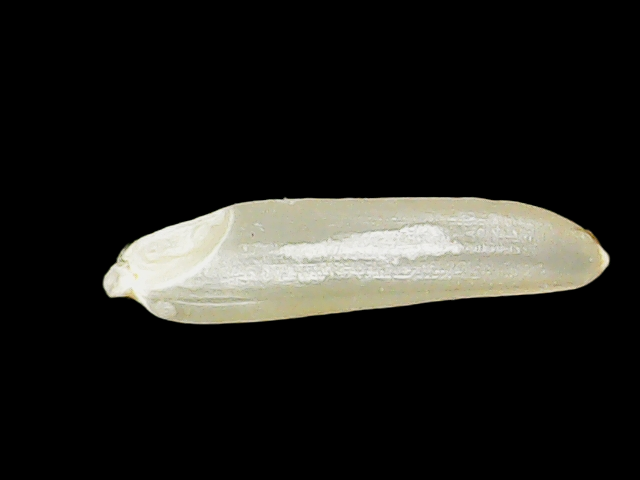
Rice variety: Binadhan25